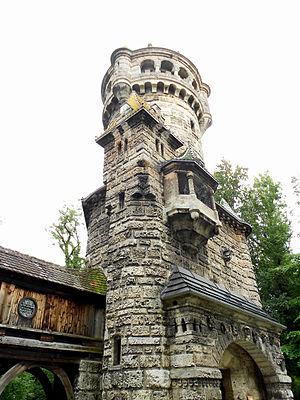
Mutterturm - Landsberg am Lech - Allemagne
Hubert von Herkomer, est un peintre et graveur germano-britannique. Il était aussi sculpteur, musicien, écrivain et un pionnier en tant que réalisateur de films et compositeur. Bien qu'ayant été un remarquable portraitiste, surtout pour hommes, on se souvient de lui principalement pour ses premières œuvres qui dépeignaient de manière très réaliste l'exploitation et les conditions de vie inhumaines des employés paysans et ouvriers de l'époque. Hard Times, montrant la famille d'un laboureur journalier sur le bord la route est probablement son œuvre la plus connue.